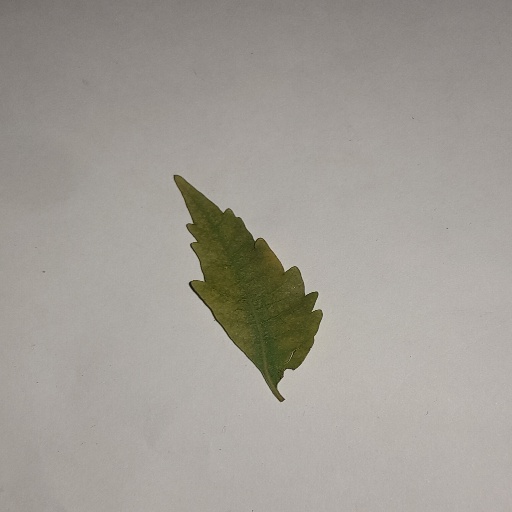
Species: Neem
Leaf condition: Yellow Leaf